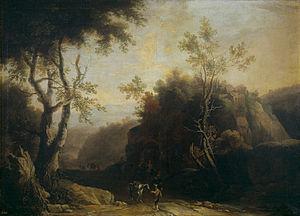
Pieter Spierincks ou Pieter Nicolaes Spierinckx, né le 30 août 1635 à Anvers et mort le 30 août 1711 dans la même ville ou en Angleterre, est un peintre flamand et créateur de tapisseries. Il est un représentant important du mouvement italianisant de la peinture paysagère flamande. Il travaille pour des mécènes de premier plan, dont les rois de France et d'Espagne.